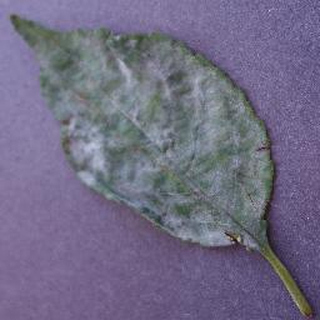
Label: cherry_powdery_mildew